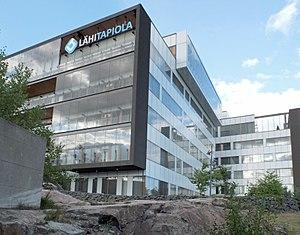
LähiTapiola est un groupe financier vendant des services bancaires et d'assurance.